Pandoro

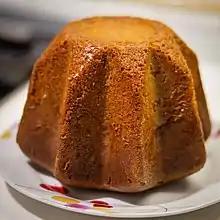
A classical

The first citation of a dessert clearly identified as dates to the 18th century. The dessert certainly figured in the cuisine of the Venetian aristocracy. Venice was the principal market for spices as late as the 18th century, as well as for the sugar that by then had replaced honey in European pastries and bread made from leavened dough. It was at Verona, in Venetian territory, that the formula for making was developed and perfected, a process that required a century. The modern history of this dessert bread began there on October 30, 1894, when Domenico Melegatti obtained a patent for a procedure to be applied in producing industrially. Melegatti formed a company in 1896, which survived a bankruptcy crisis in 2017.